Describe the emotion expressed in this image:  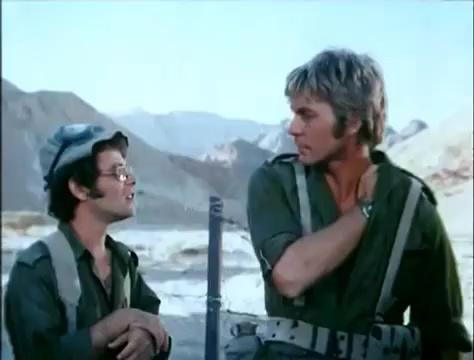
This person displays Suffering, valence and arousal with low intensity.